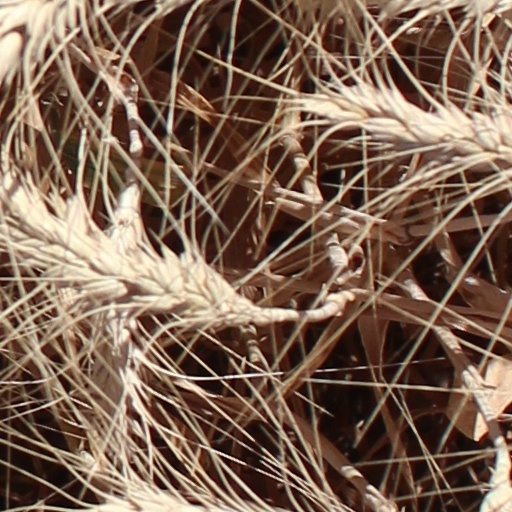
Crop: wheat